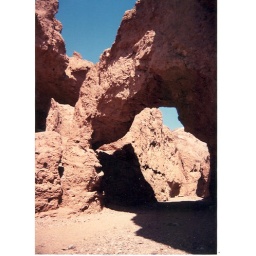
Land Bridge in the natural land bridge canyon